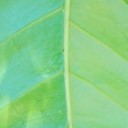
Label: Healthy